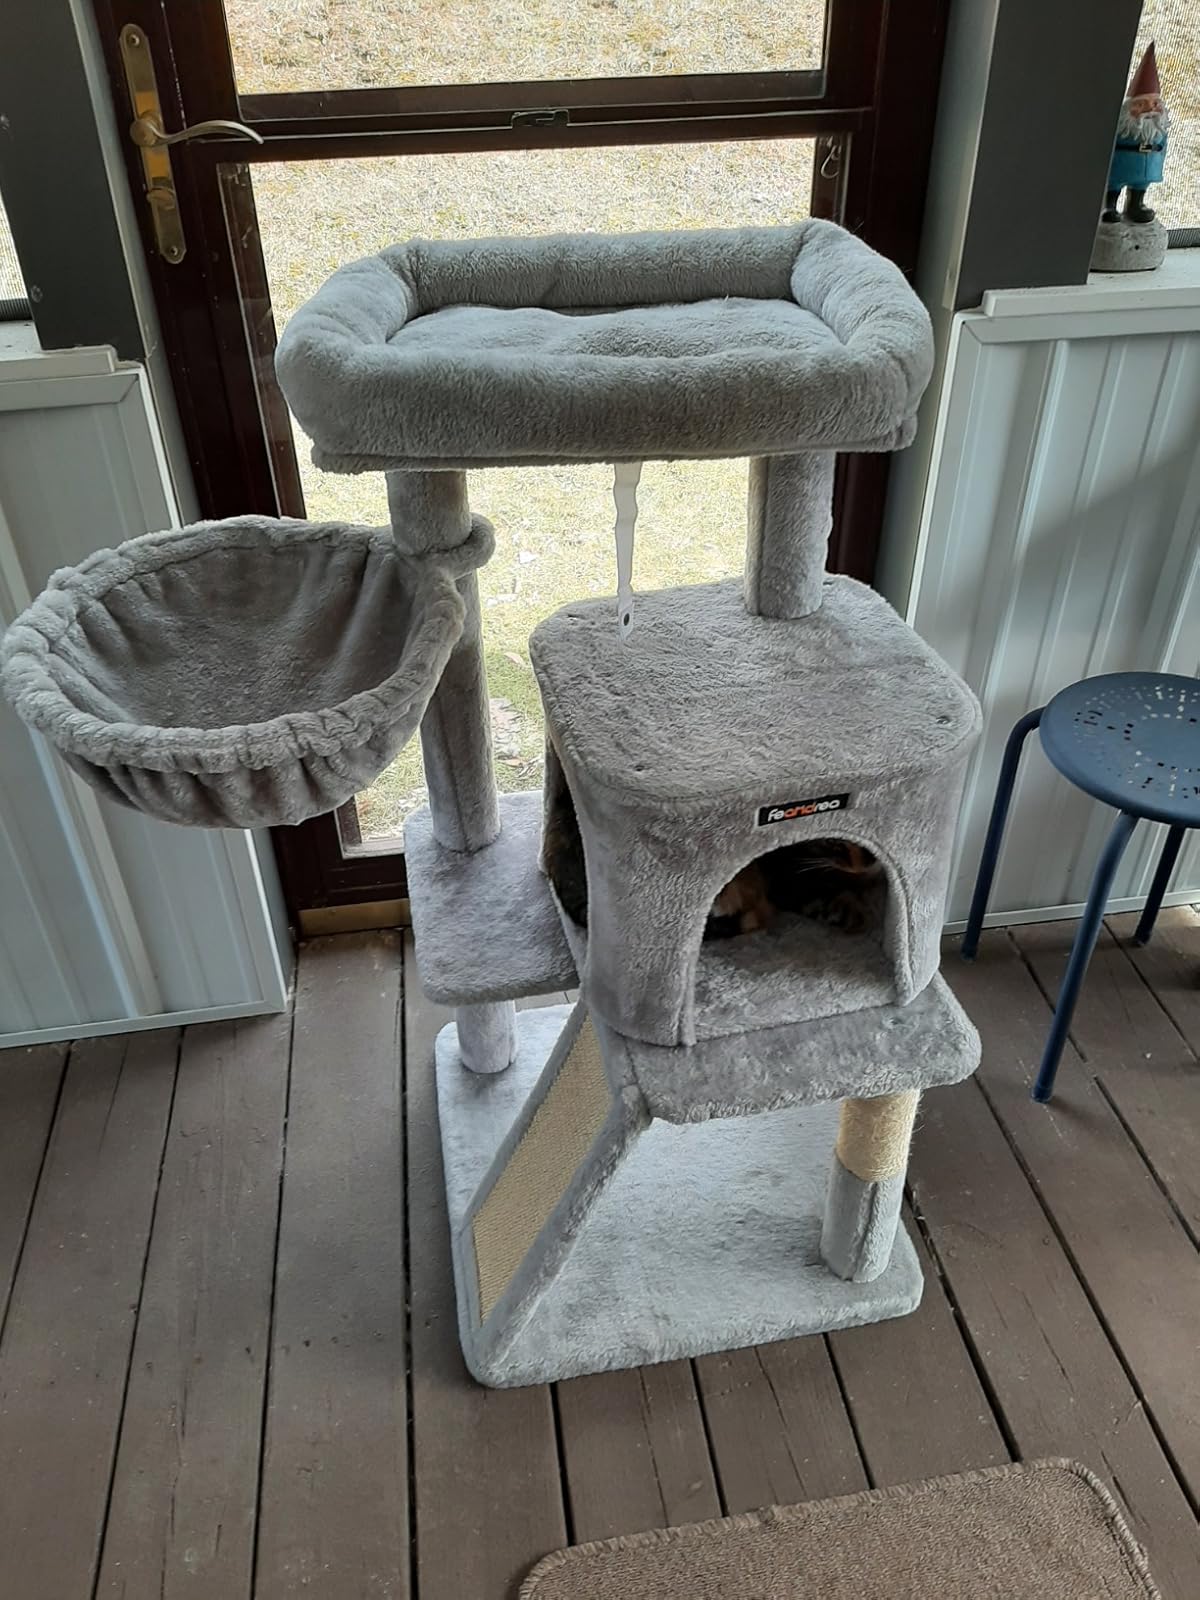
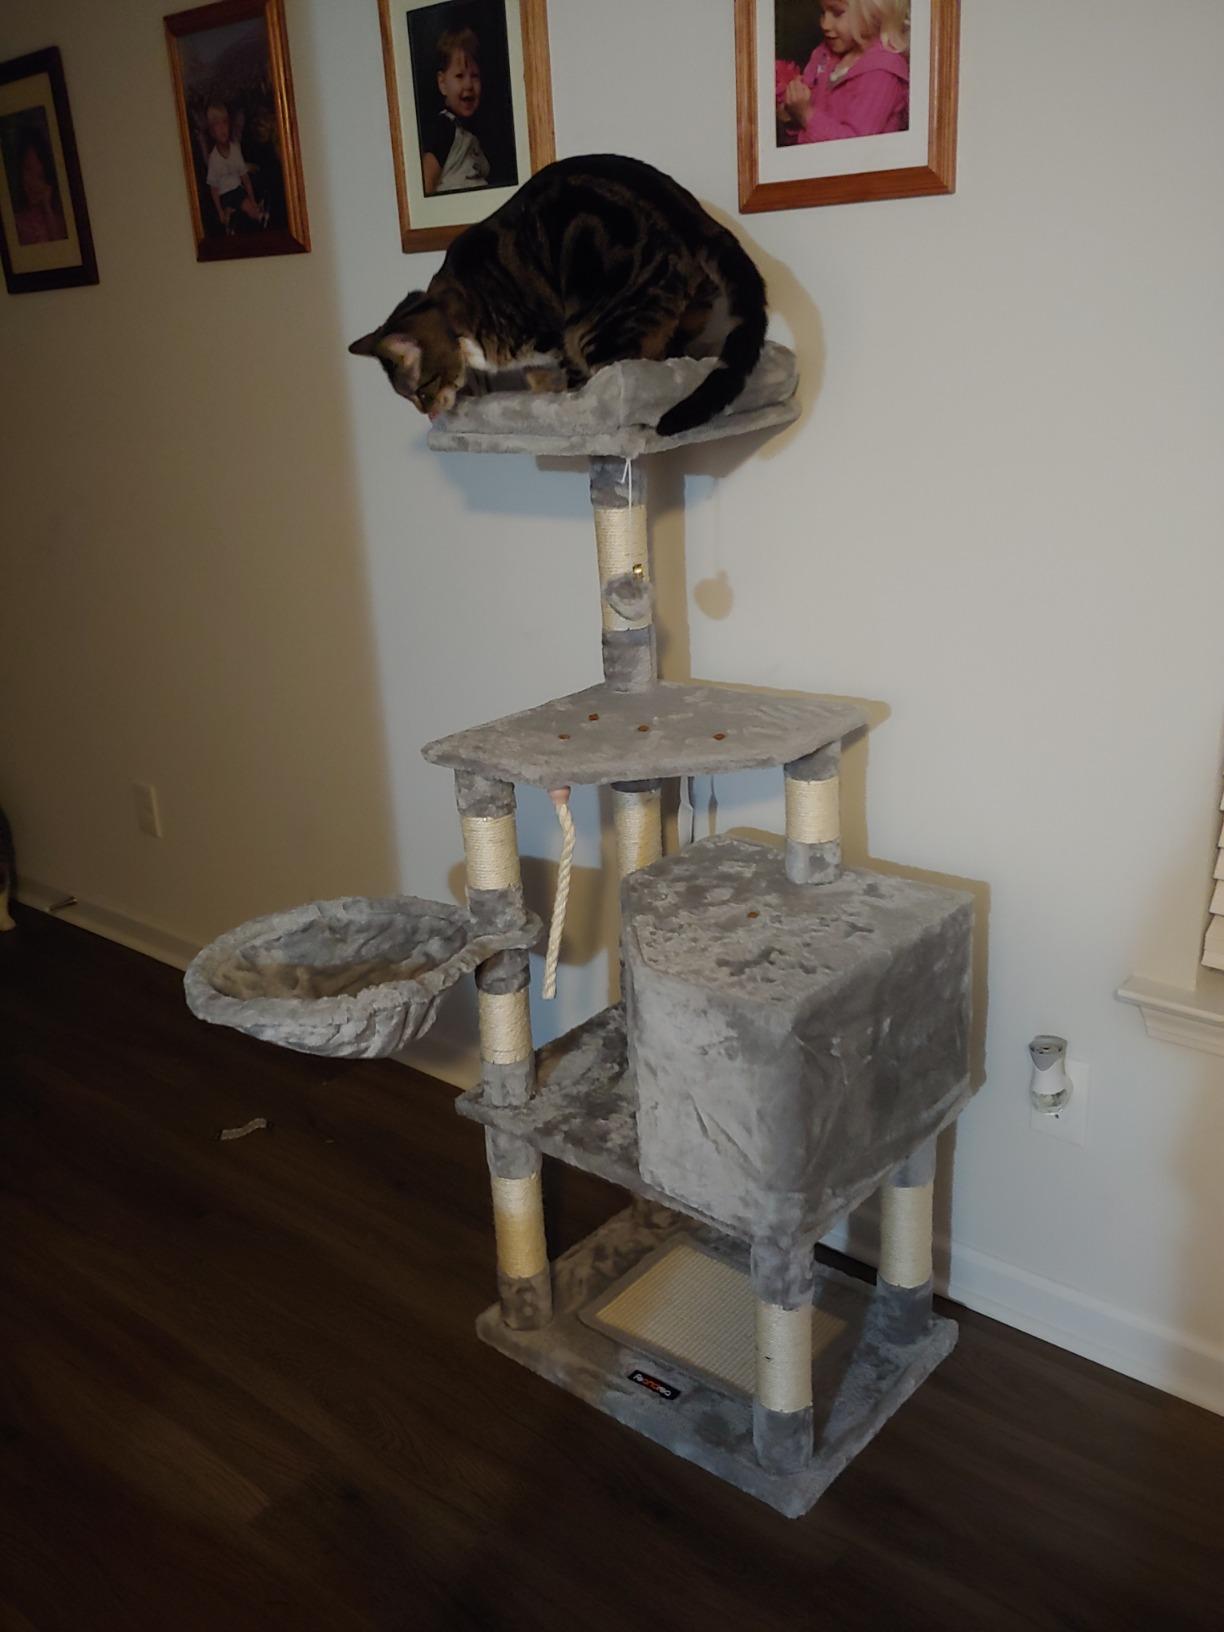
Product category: items_cat tree
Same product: no